List of rebellions in China

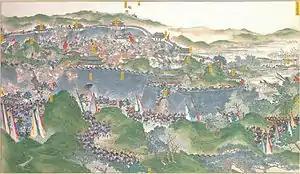
The retaking of Nanjing by Qing troops

The Taiping Rebellion (1850–1864), usually known in Chinese after the name of the Taiping Heavenly Kingdom proclaimed by the rebels, was a rebellion in southern China inspired by a Hakka named Hong Xiuquan, who had claimed that he was the brother of Jesus Christ. Most sources put the total deaths at about 20 million, although some claim tolls as high as 50 million. Altogether, some historians have estimated that political insurrections such as the rebellion combined with natural disasters may have cost on the order of 200 million Chinese lives between 1850 and 1865. The figure is unlikely, as it is approximately half the estimated population of China in 1851.